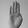
ASL letter: B